Farmers' Loan and Trust Company

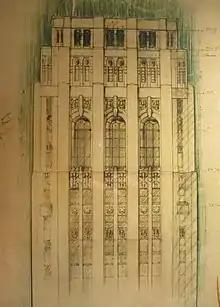
Architectural drawing of City Bank-Farmers Trust Building by Lev Vladimir Goriansky,

On February 28, 1822, the New York State Legislature granted a charter to the Farmers' Fire Insurance and Loan Company with capital stock of $500,000 which could be increased to $1,000,000 "when expedient". At the first meeting of the board of directors on March 9, 1822, John T. Champlin, the largest individual stockholder, was chosen president and served until his death in 1830. In 1836, its name was changed to the Farmers' Loan and Trust Company.